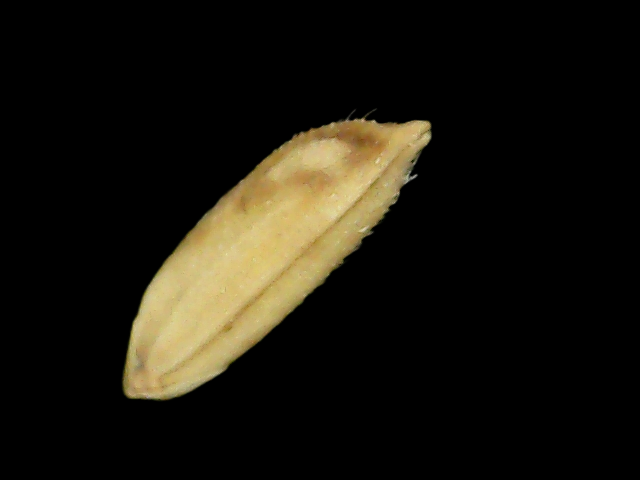
Rice variety: Bd30